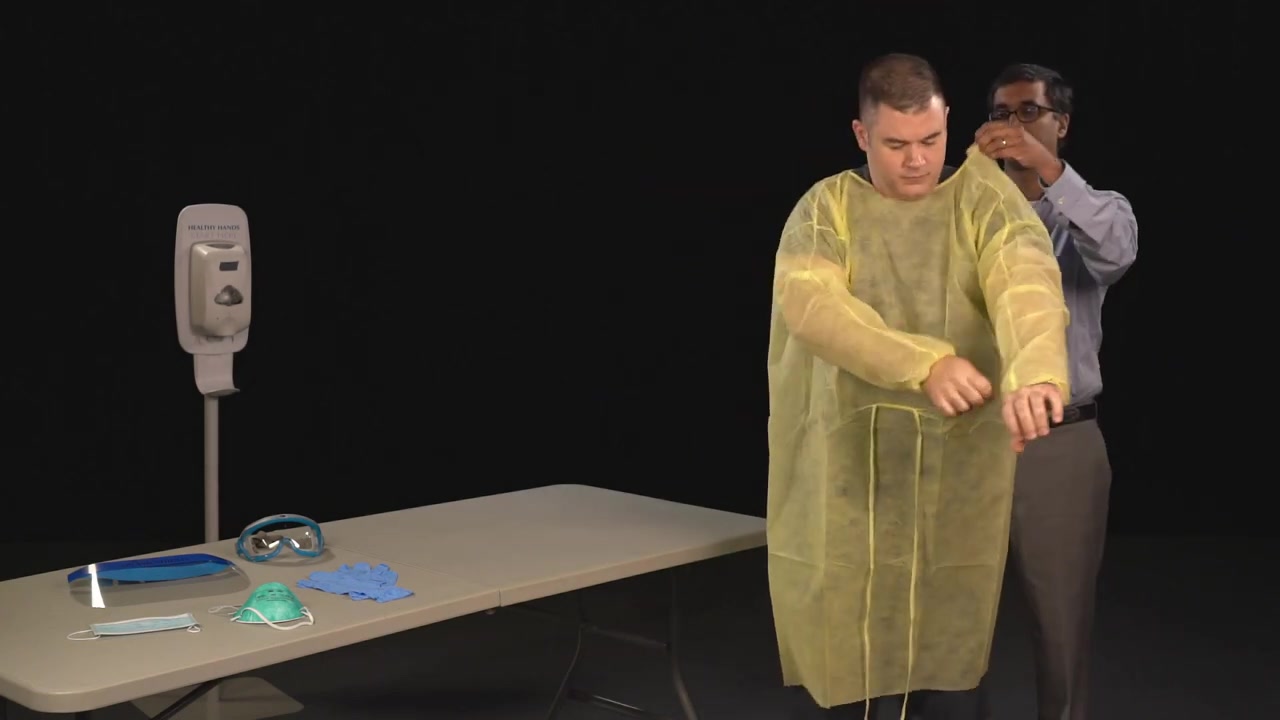
Objects detected:
Coverall
Goggles
Face_Shield
Mask